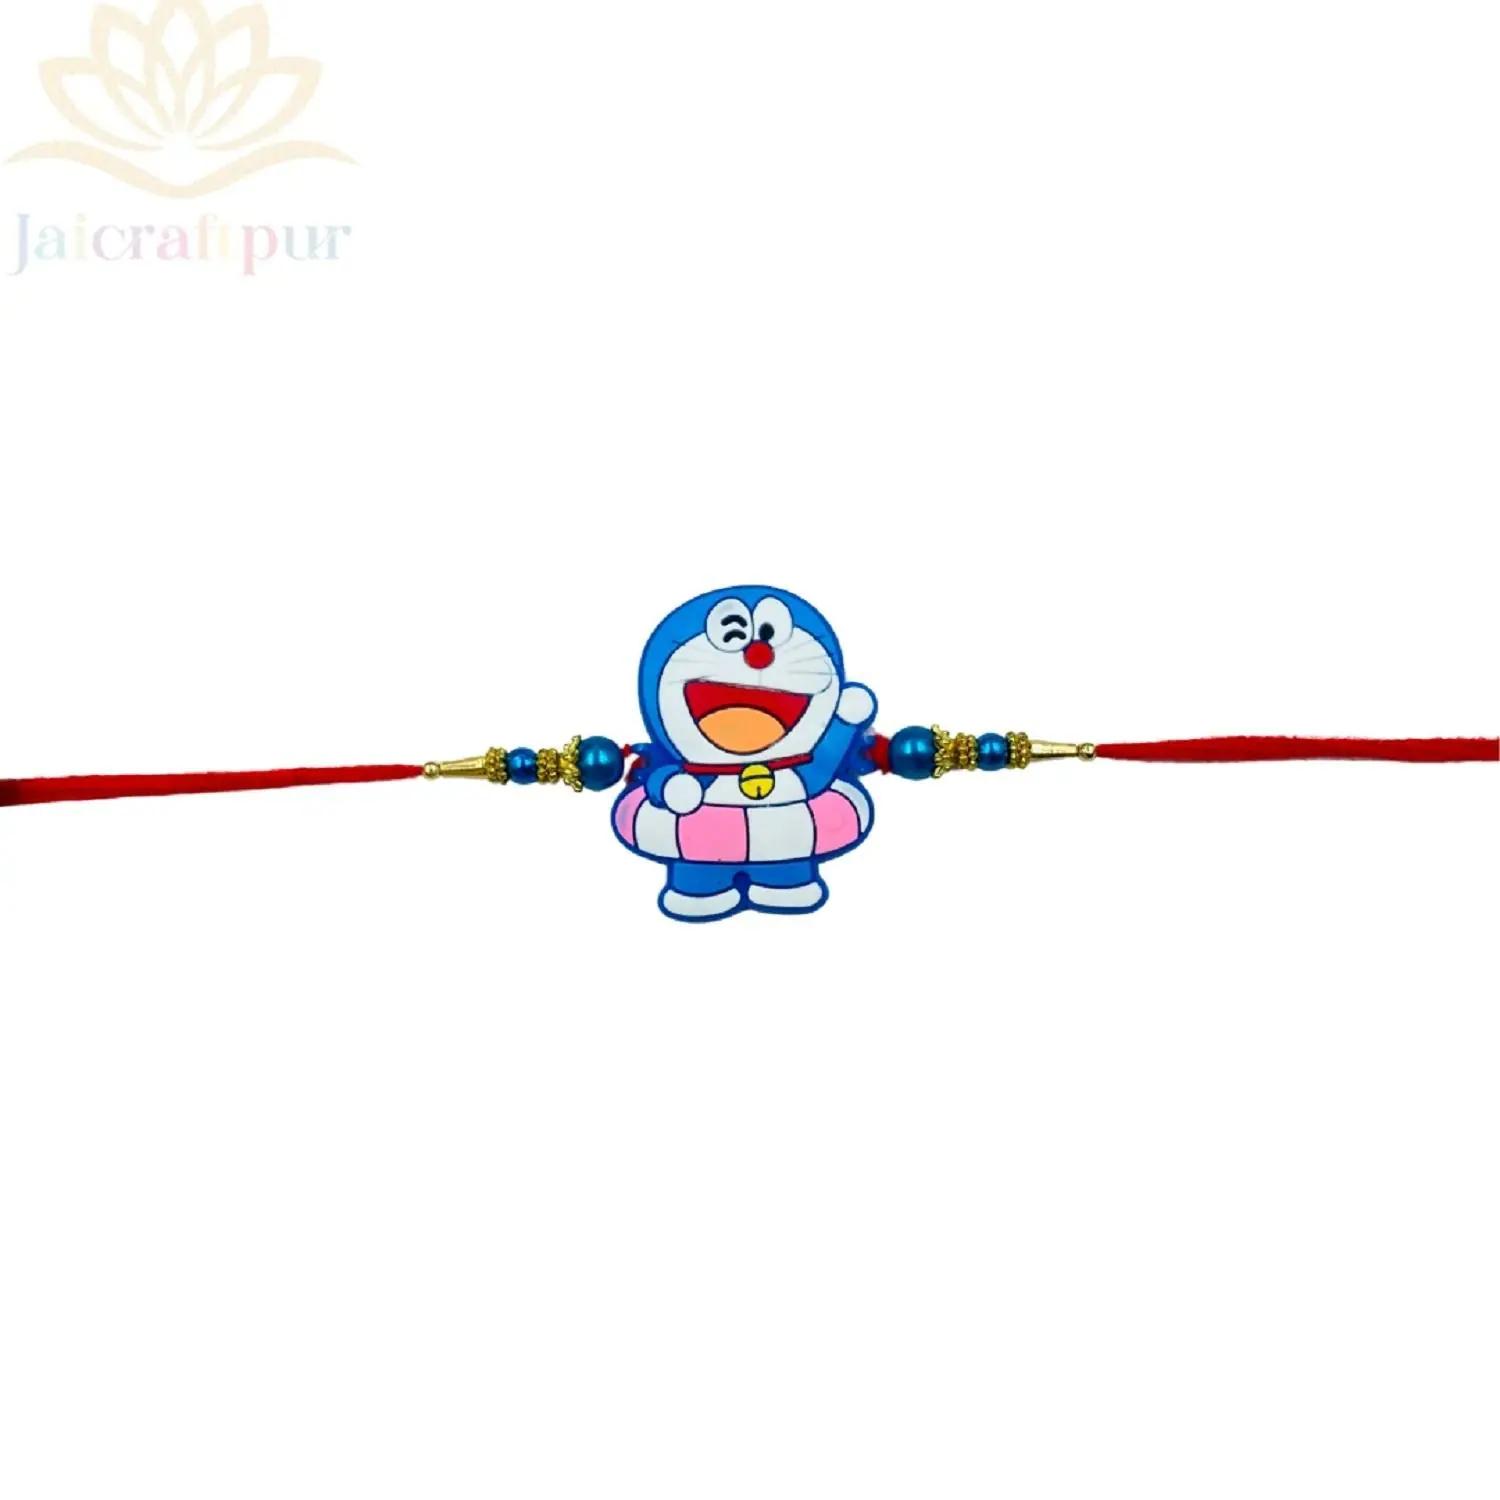
VIBRANCE Traditional DOREMON Rakhi for Raksha Bandhan.
Type: Rakhis
Brand: VIBRANCE
Price: Rs. 199
 Raksha Bhandan is a celebration of the bond between a brother and sister. We specialize in creating unique rakhi designs for every brother and sister. Our rakhi collection ranges from traditional to modern designs, all of which are handcrafted with love and care. We strive to make each Raksha Bhandan special for our customers by providing the perfect rakhi for their loved ones. With our wide range of designs and styles, you can find the perfect rakhi for your brother or sister. Shop with us today to make your Raksha Bhandan magical.The design of the delivered product or parts of it may vary slightly from what is shown in the image.
Features: Hand crafted pearl and crystal studded rakhi Multicolor Rakhi,Special Multi colour Designer Rakhi for Brother / Bhabhi / Kids,Includes roli chawal and free greeting card,Rakshabandhan Special Card,Comes with Roli Chawal & Best Wishes Greeting Card in best packaging